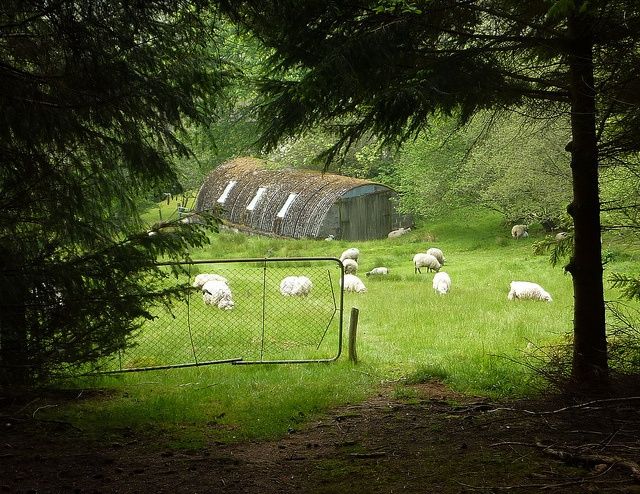
Animals outside a shelter grazing in a pasture.
Sheep standing around in a grassy area.
Sheep are grazing outside in the grass near trees.
The sheep are grazing in the field together.
THERE ARE SHEEPS THAT ARE EATING IN THE GRASS